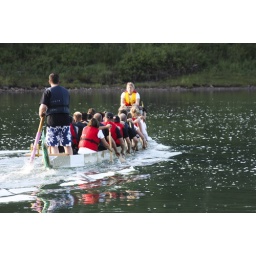
First boat of the day in the river